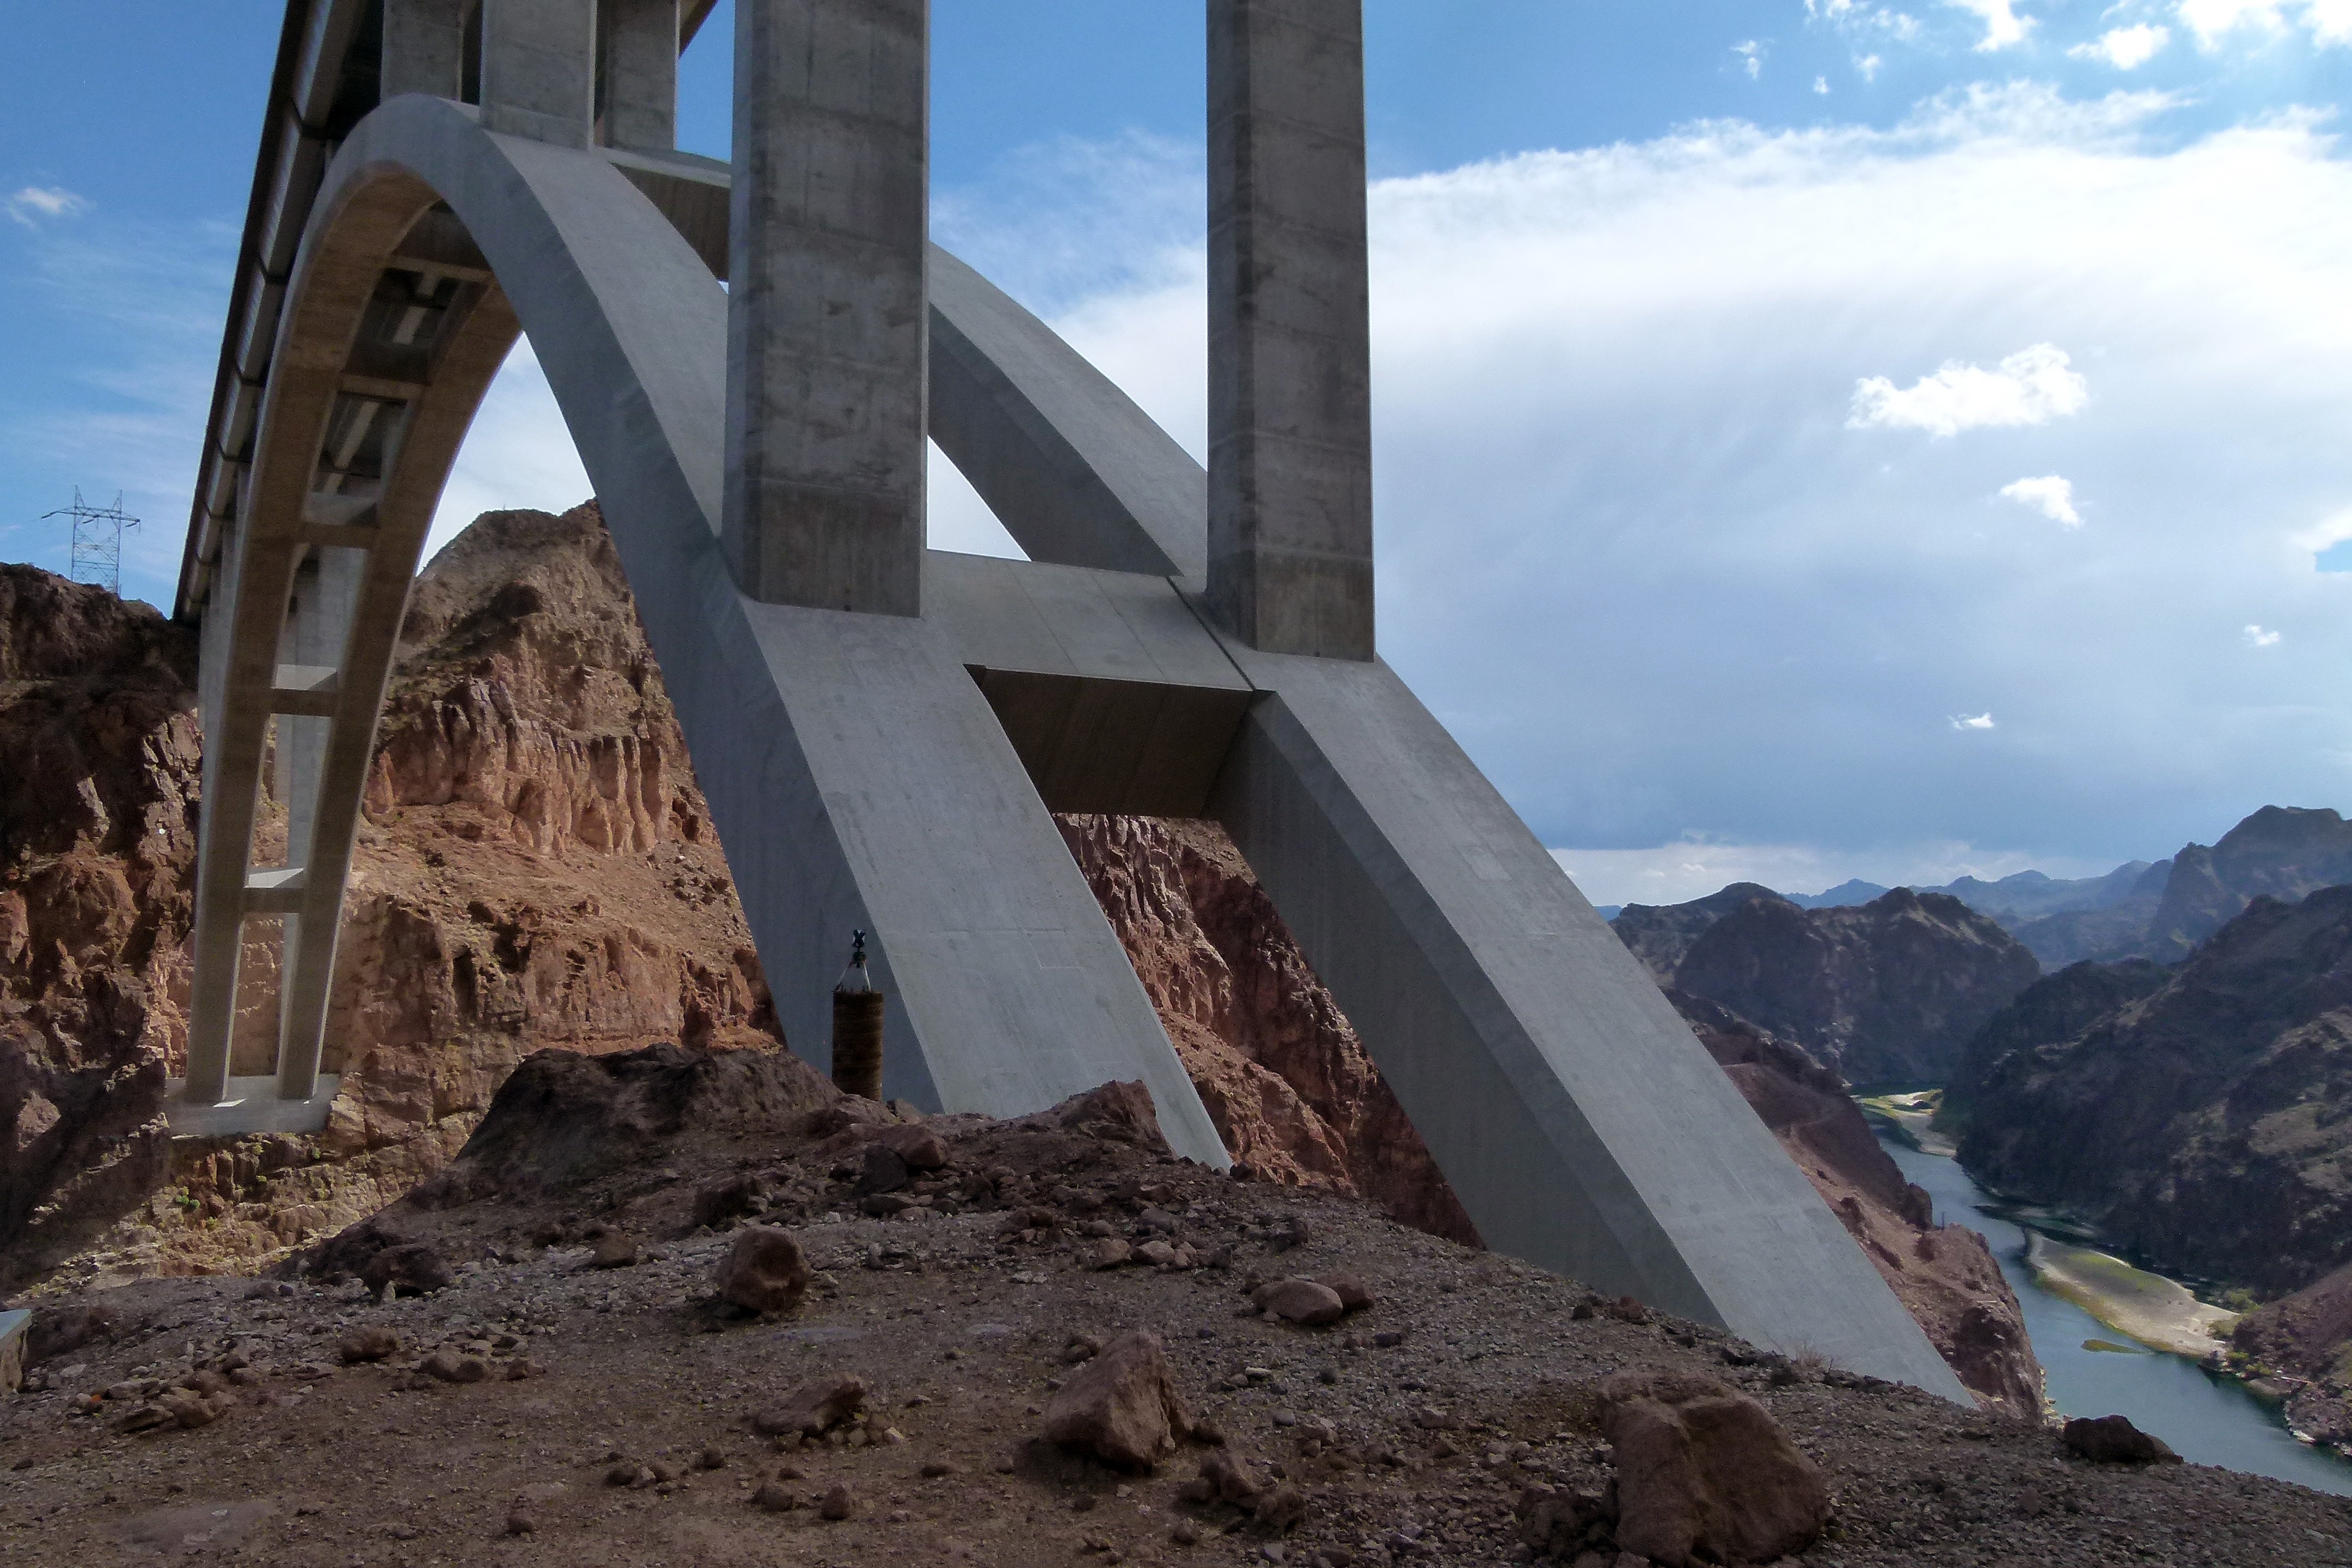
landscape, road, bridge, building, construction, scenery, usa, landmark, dam, reservoir, concrete, arizona, beautiful, tourist attraction, nevada, span, technical, hoover dam, lake mead